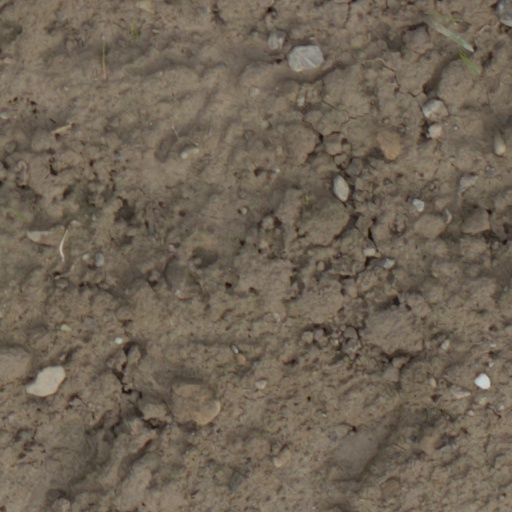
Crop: wheat